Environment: real
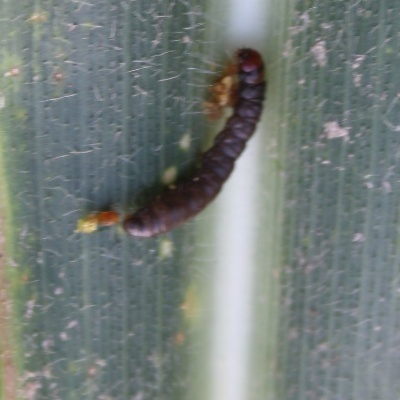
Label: fall_armyworm